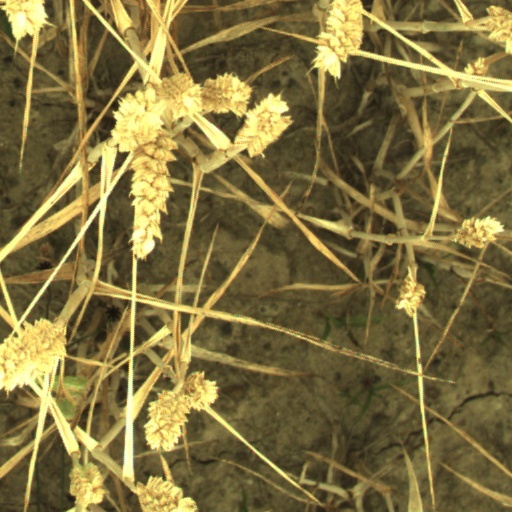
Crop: wheat